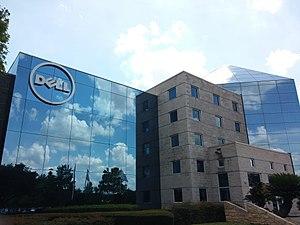
Dell Technologies, Inc est une entreprise américaine troisième plus grand constructeur d'ordinateurs au monde en 2012 derrière Hewlett-Packard et Lenovo. Son siège est basé à Round Rock dans l'État du Texas.